Catharina Mulder

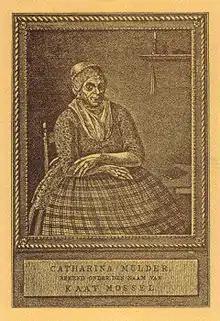
Catharina Mulder

Catharina Mulder (25 March 1723, in Rotterdam – 29 June 1798, in Rotterdam), also known as Kaat Mossel, was a Dutch orangist. She was a fishmonger, selling mussels in Rotterdam, hence her nickname: Kaat Mossel means Cate Mussel. She led and organised the orangist riots in Rotterdam in 1784 against the patriots. She is regarded as a representative of the common orangism.